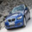
Label: automobile